Rastriya Panchayat

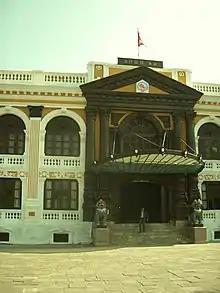
Gallery Baithak, the meeting place of the Rastriya Panchayat

The chair and vice-chair of the Rastriya Panchayat were appointed by the King on the recommendation of the Rastriya Panchayat from among its members for two year terms.